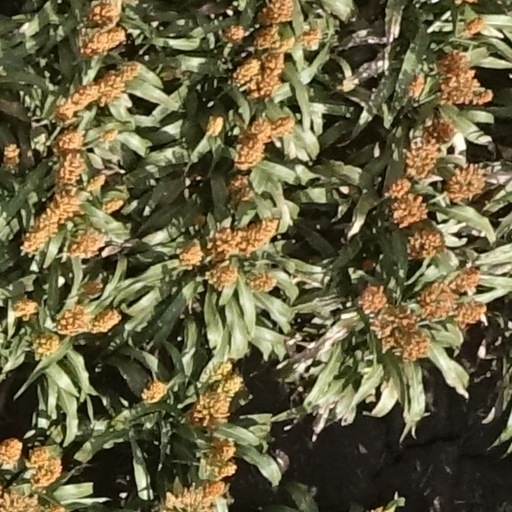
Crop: sorghum